Sreeleela

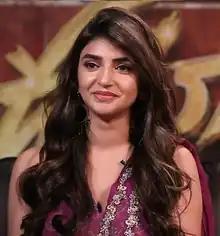
Sreeleela in 2022

Sreeleela (born June 14, 2001) is an American actress of Indian origin who primarily works in Telugu cinema, with appearances in other languages. She began her career as a child artist, before making her lead debut in the 2019 film "Kiss". She then starred in "Pelli SandaD" (2021), "Dhamaka" (2022), and "Bhagavanth Kesari" (2023), and "Guntur Kaaram" (2024). She has won three South Indian International Movie Awards.